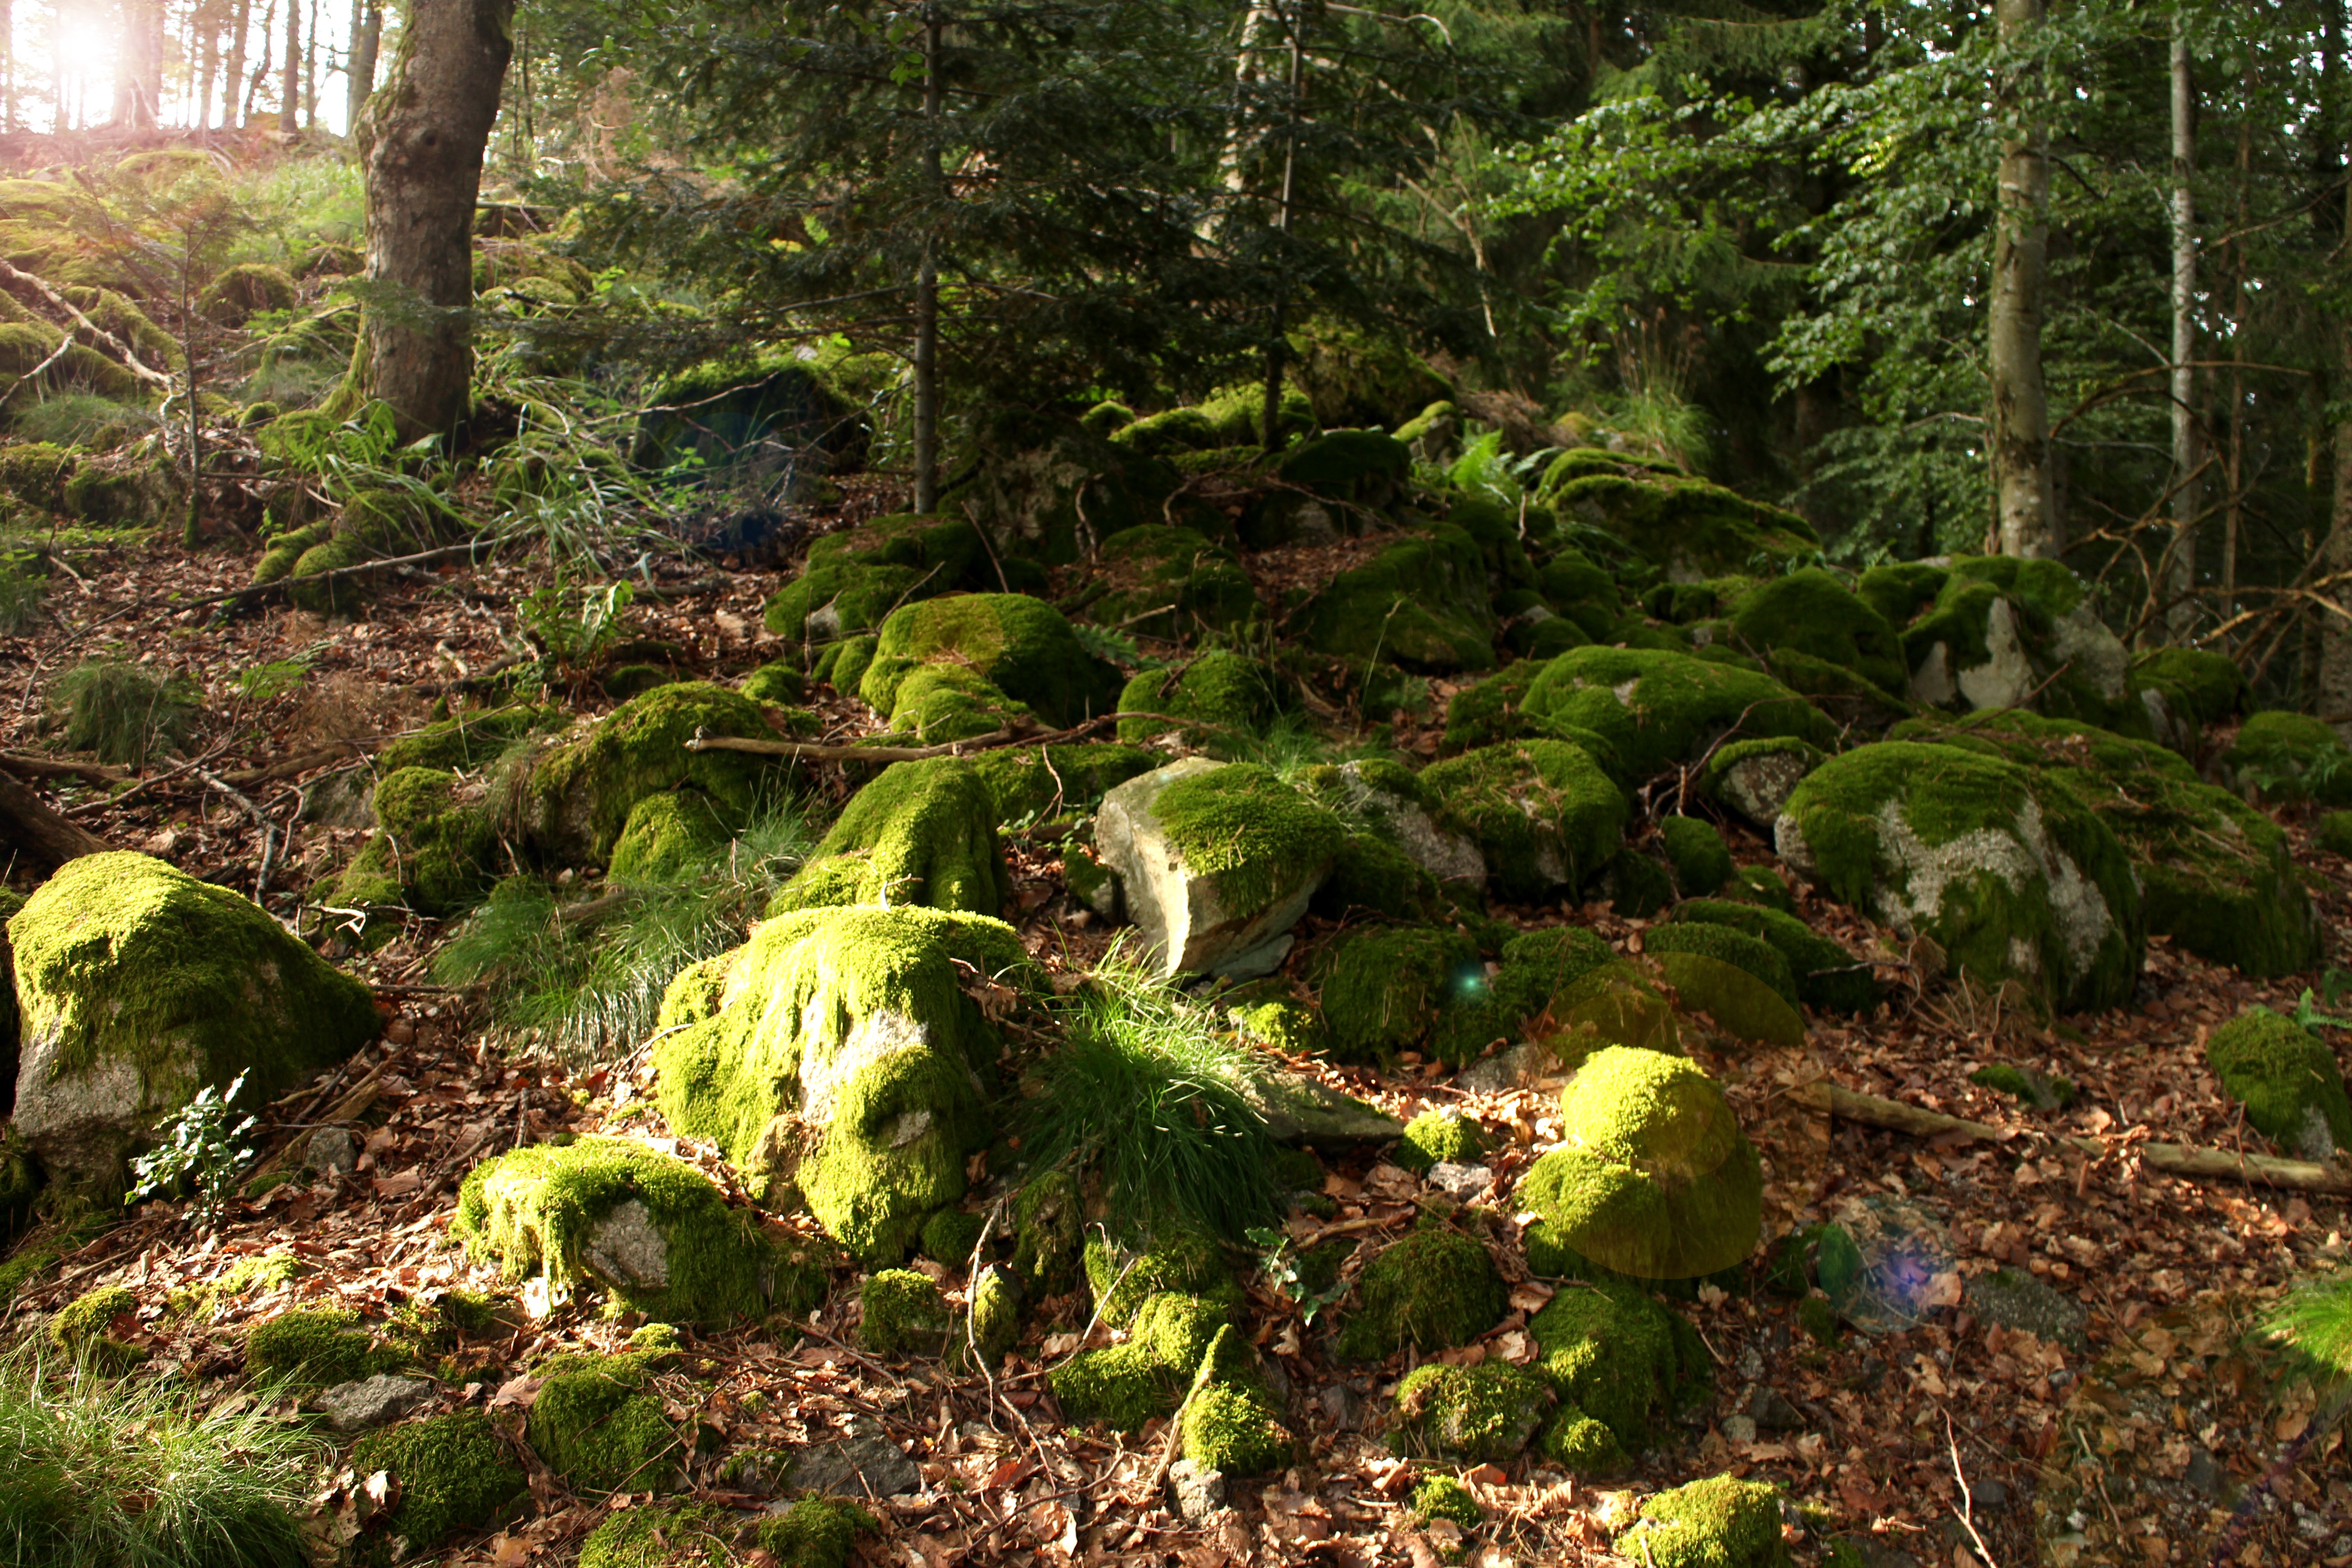
nature, forest, outdoor, rock, wilderness, light, plant, sun, hiking, trail, moss, green, jungle, flora, trees, leaves, stones, vegetation, rainforest, deciduous, undergrowth, wanderlust, woodland, habitat, ecosystem, sunbeam, black forest, biome, hornberg, old growth forest, natural environment, temperate coniferous forest